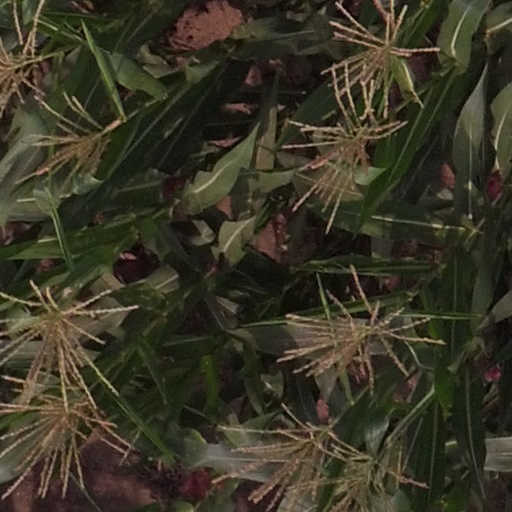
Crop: maize; corn